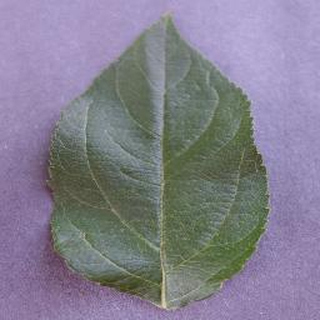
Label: healthy_apple